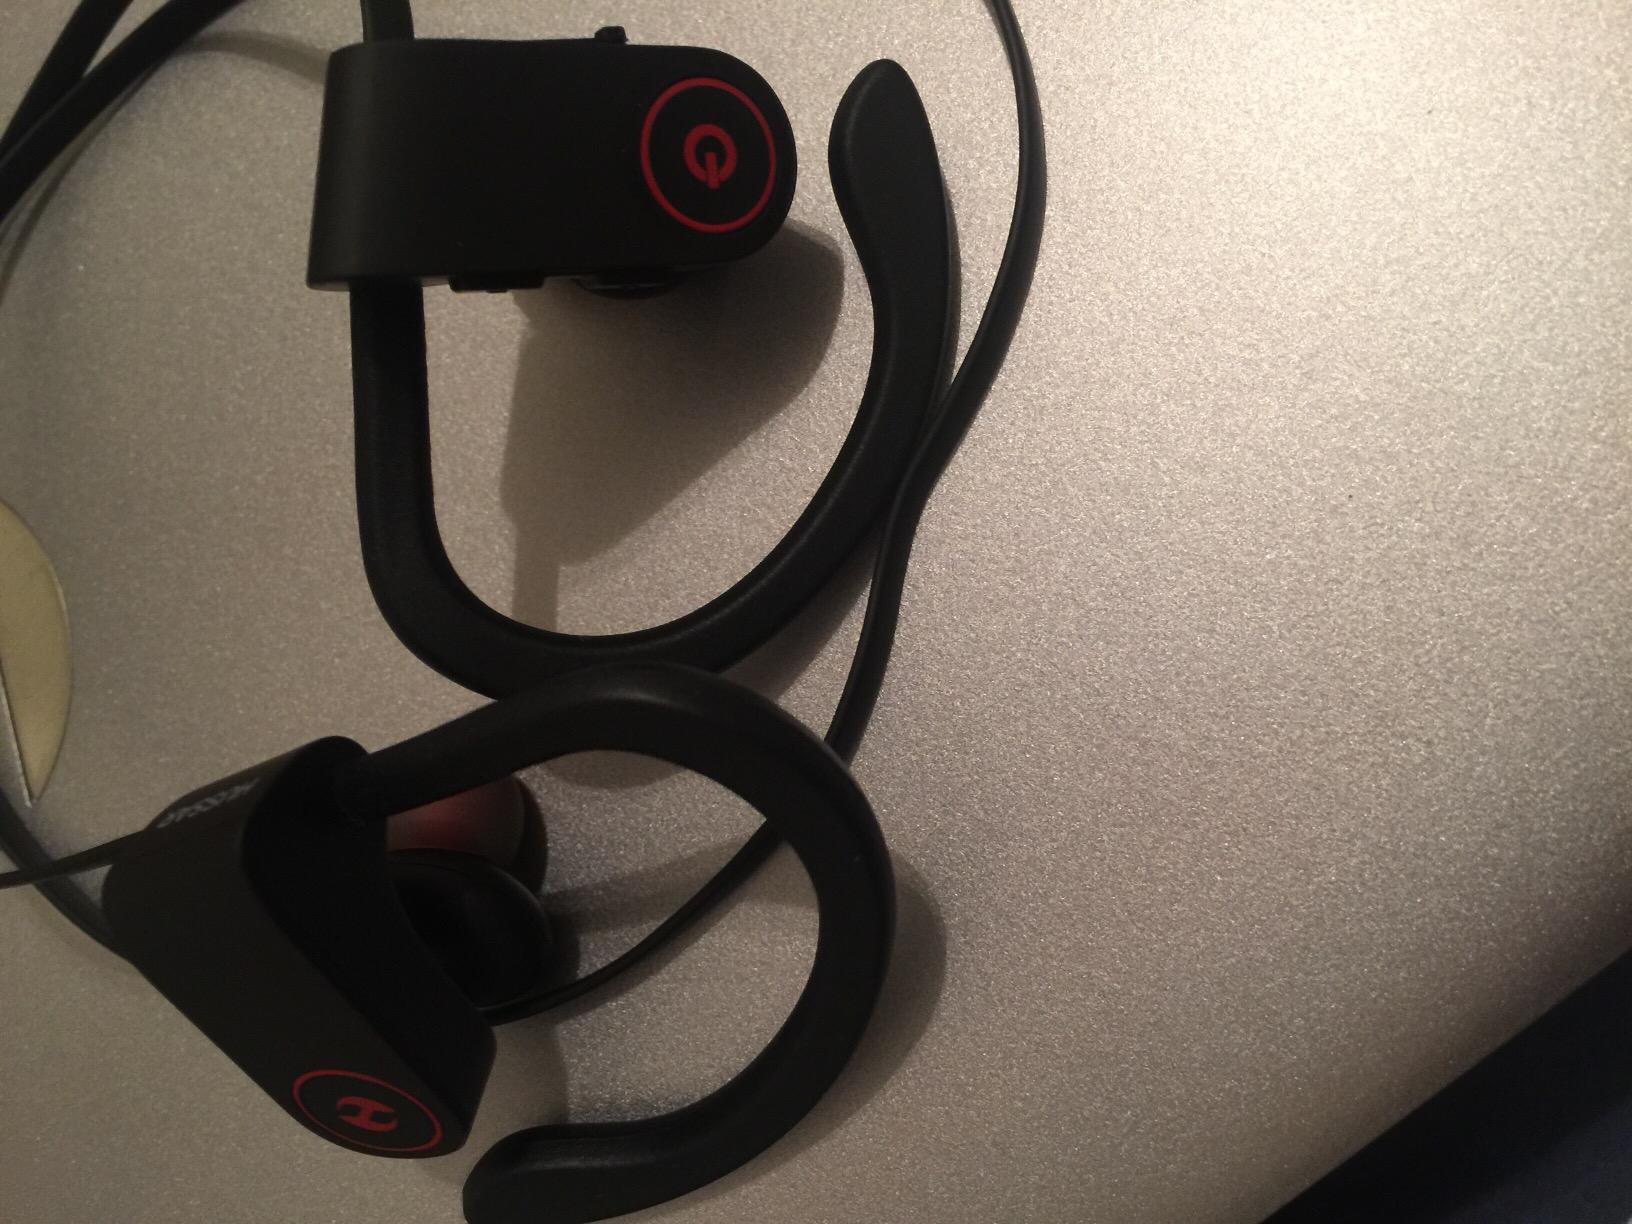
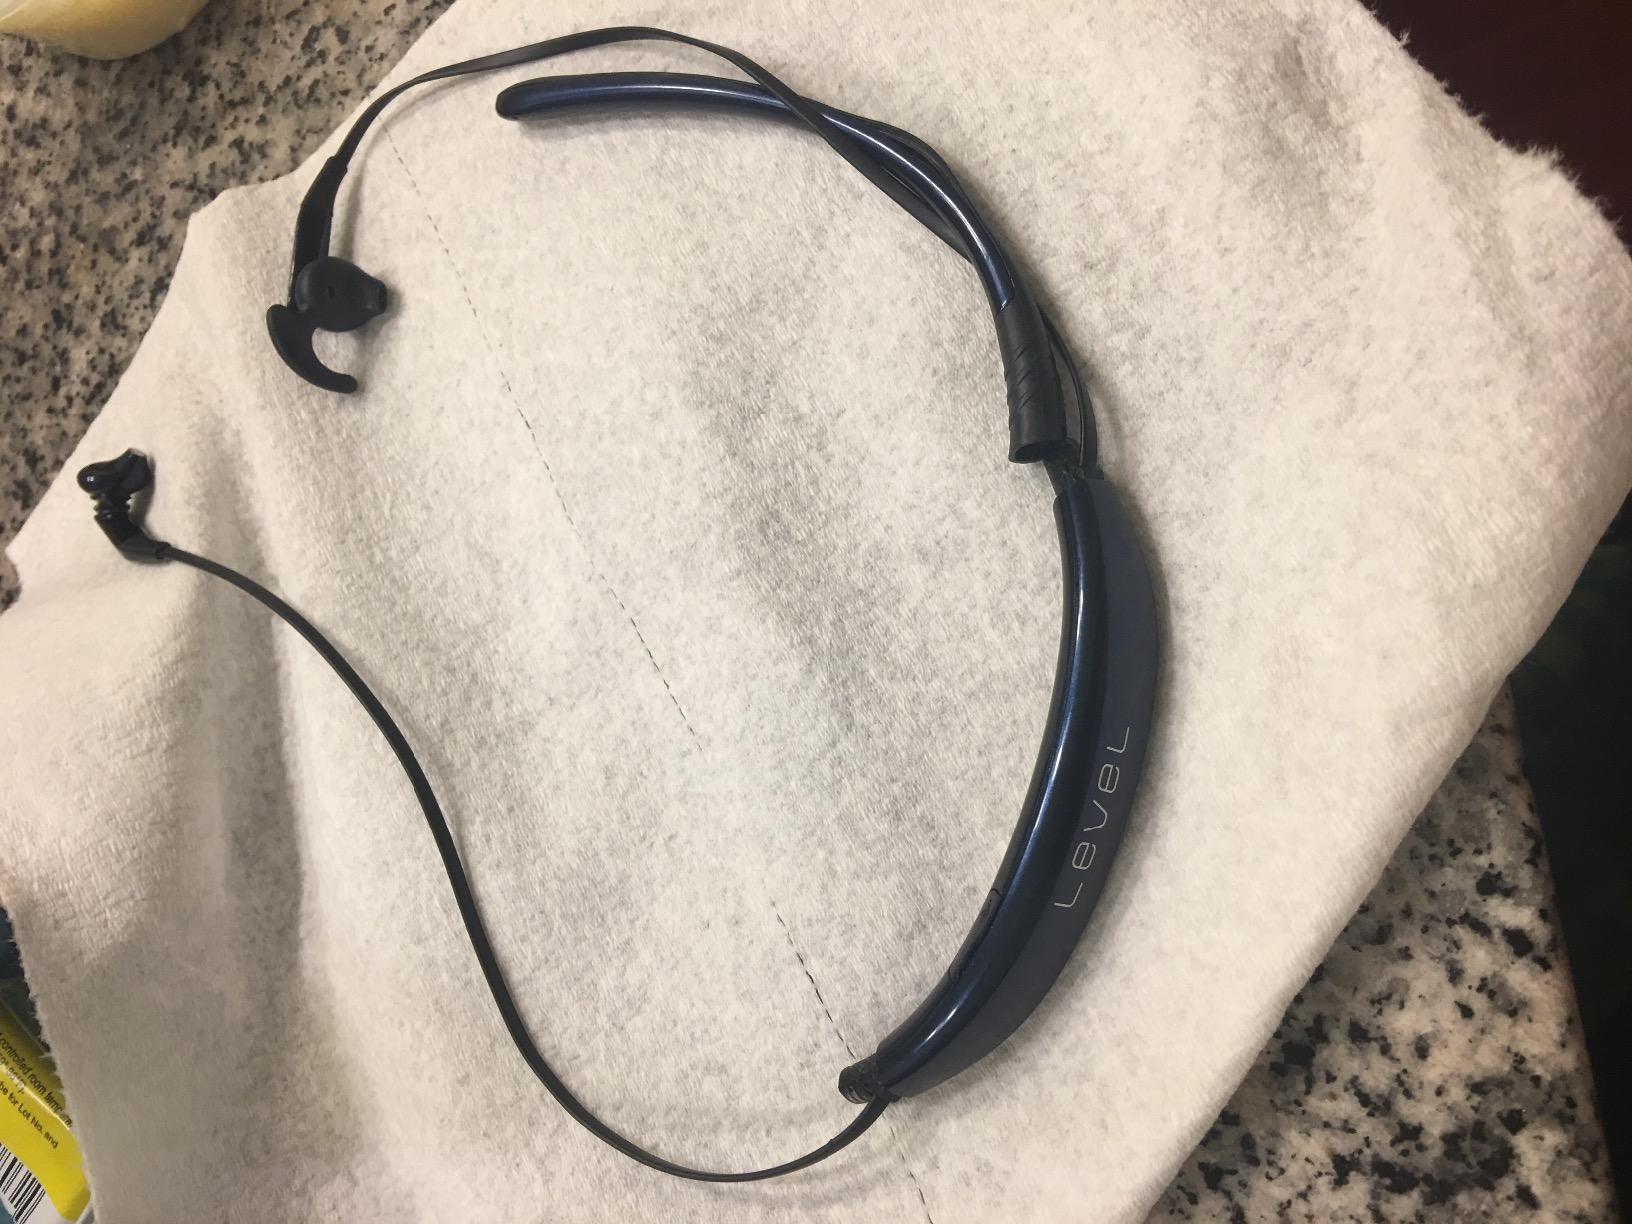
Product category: headphones
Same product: no